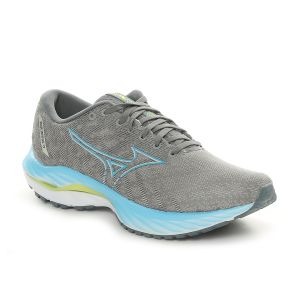
Mizuno Scarpa da Running Uomo  Wave Inspire 19 Grigio   Sconto 30%
Prezzo: 112,00 €